Anton Cottier

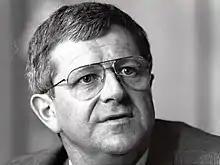

Anton Cottier (born 4 December 1943 in Jaun, Switzerland) was a Swiss politician with the Christian Democratic People's Party of Switzerland (CVP).